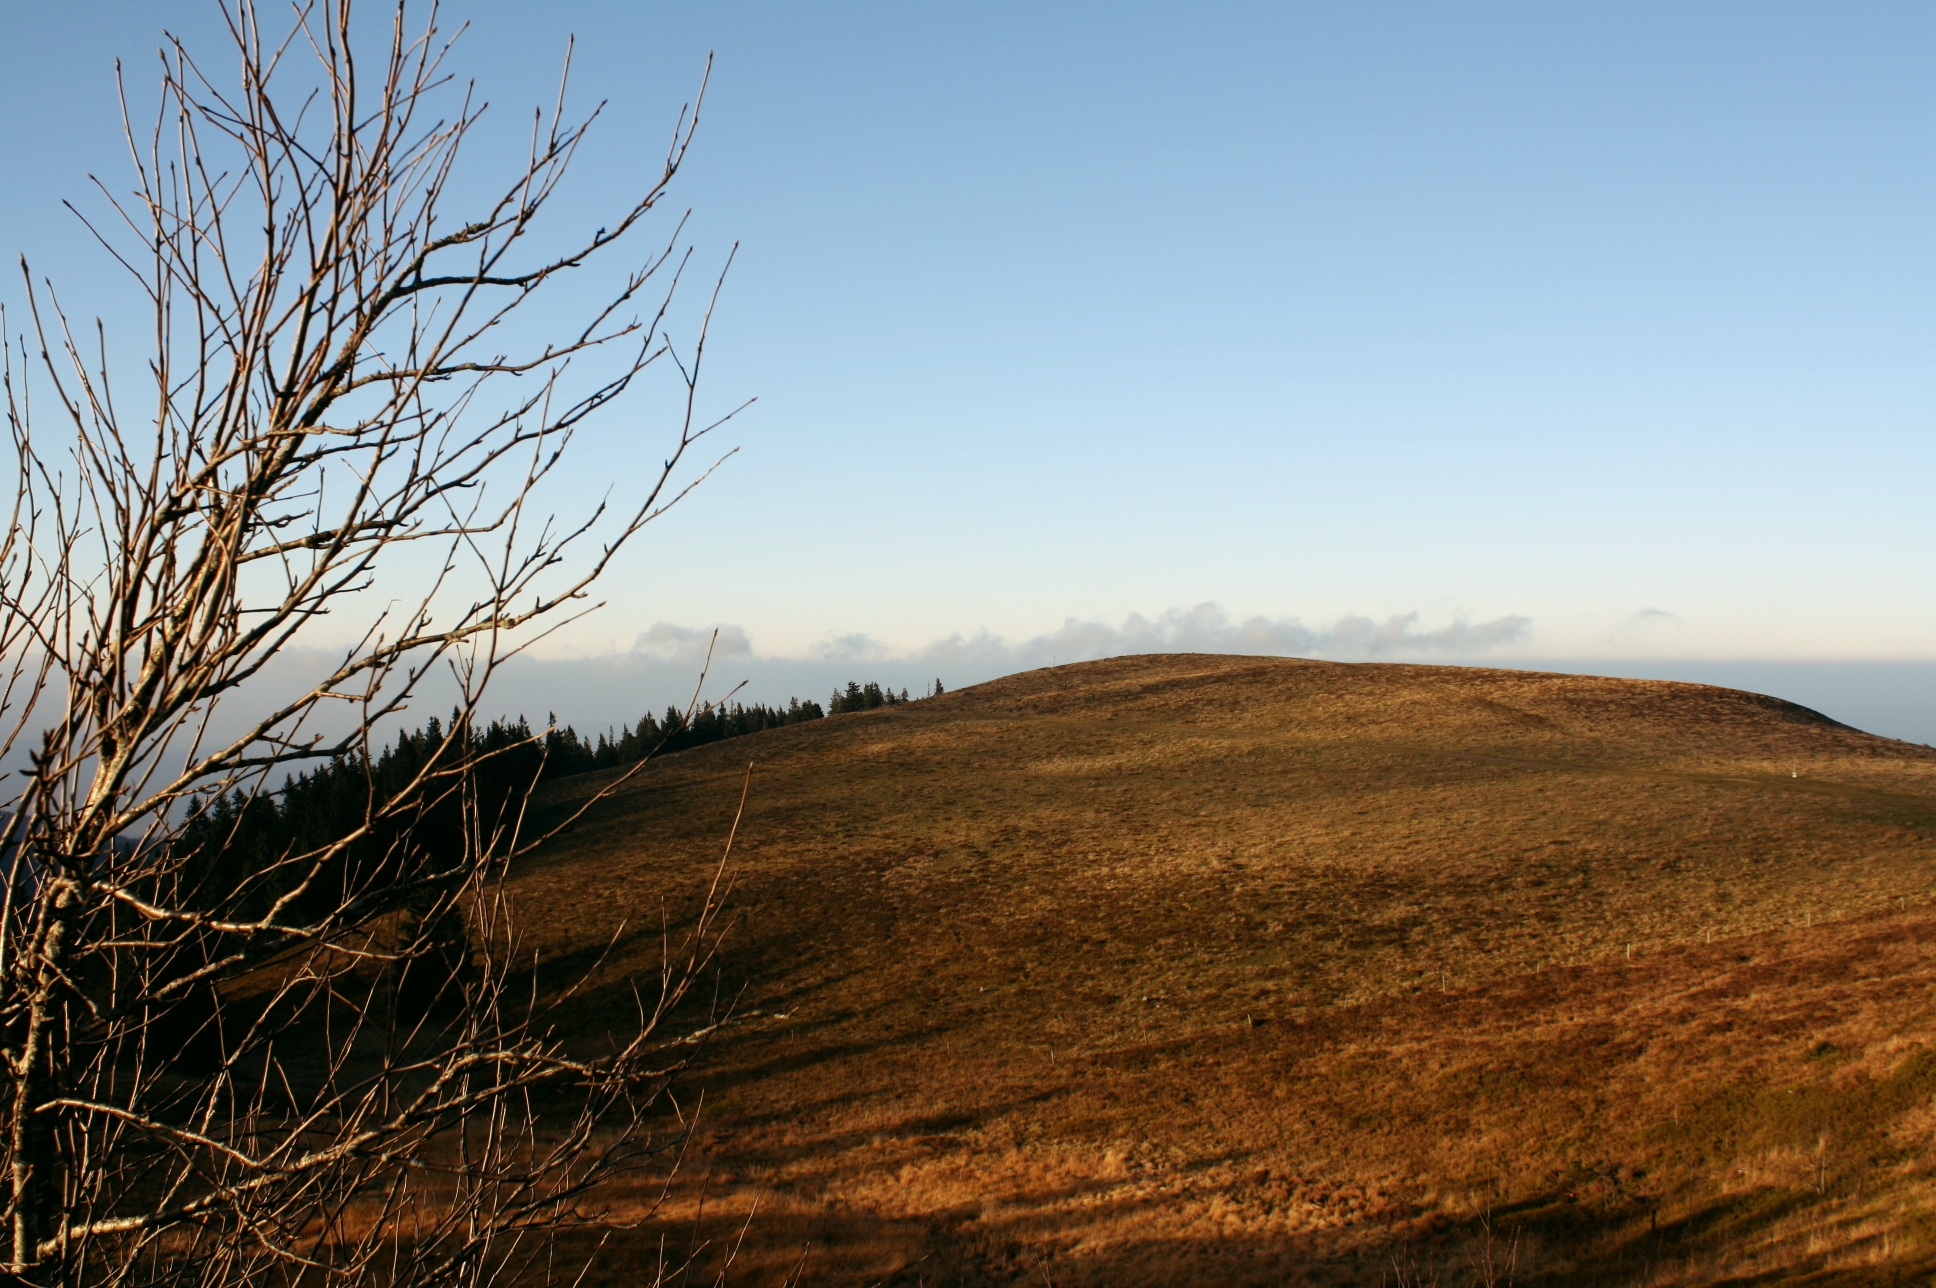
landscape, coast, tree, nature, grass, horizon, wilderness, mountain, field, meadow, prairie, hill, arid, wind, dry, autumn, soil, ridge, plain, grassland, plateau, feldberg, habitat, ecosystem, steppe, kahl, rural area, landform, natural environment, geographical feature, atmospheric phenomenon, mountainous landforms